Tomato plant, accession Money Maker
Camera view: horizontal (90 deg, fisheye); turntable rotation: 330 degrees
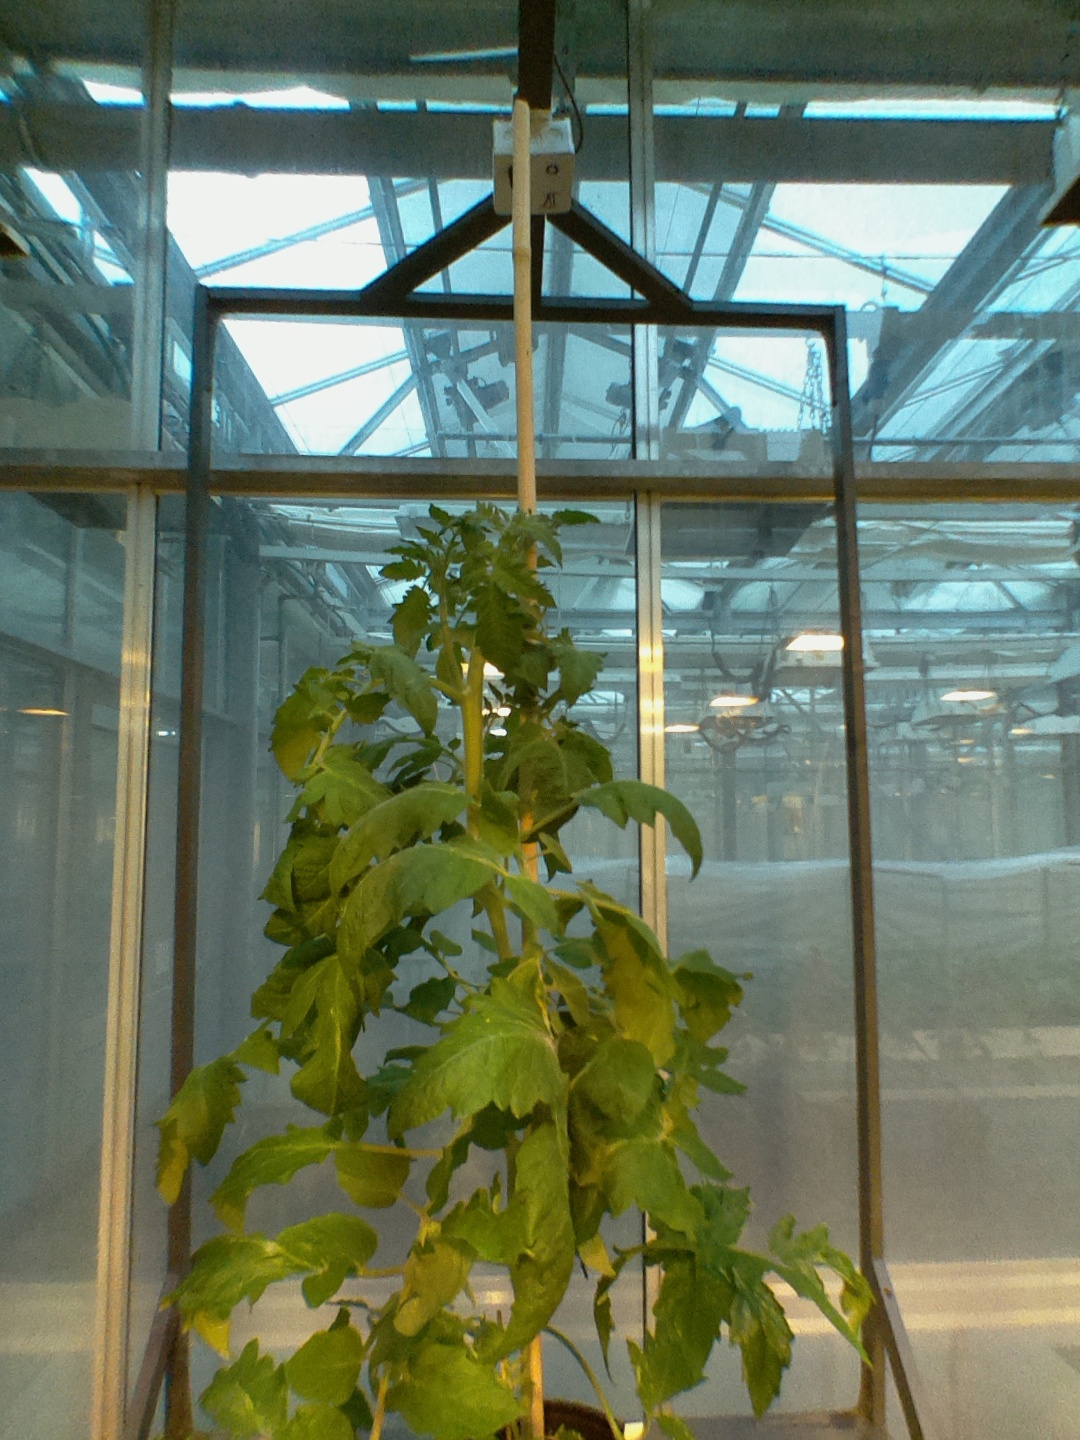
BBCH growth stage 69: End of flowering, 90%-100% of flowers open, more petals falling